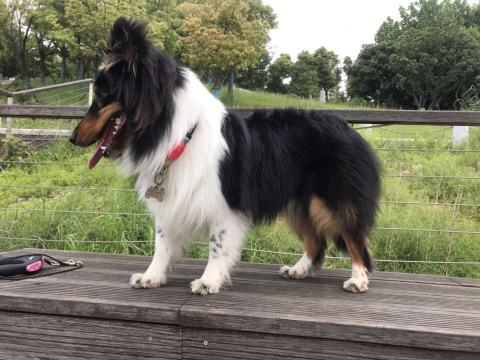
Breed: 274-n000110-Shetland_sheepdog